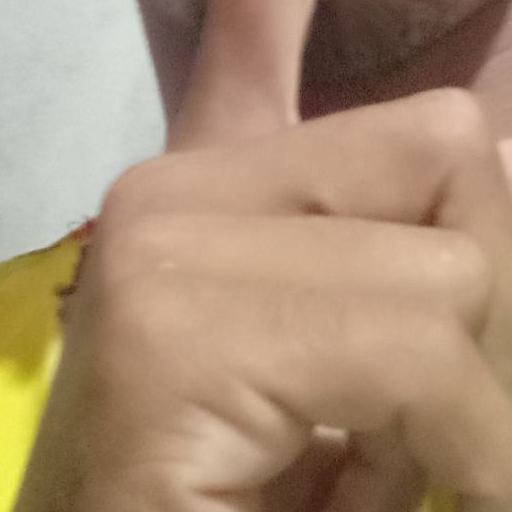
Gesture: mute